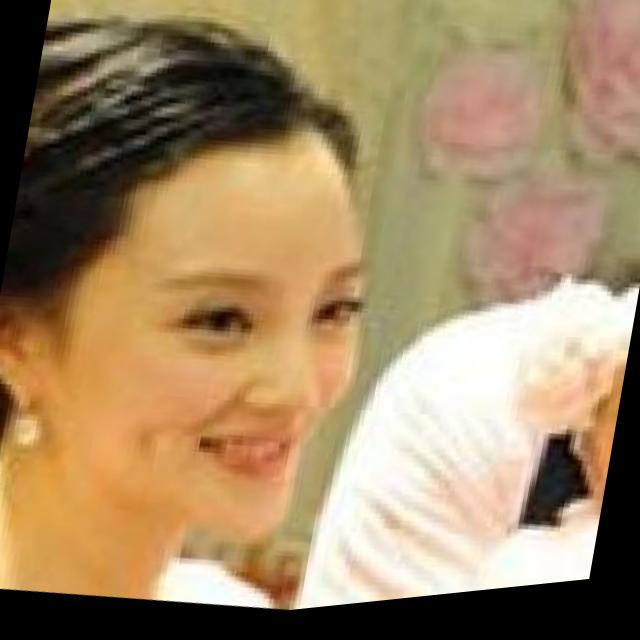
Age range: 21-44